Laghman (food)

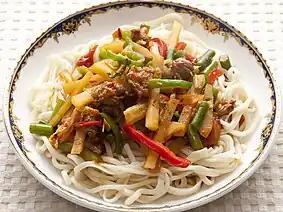
Laghman served in a Uyghur restaurant in Tokyo

Laghman, leghmen, laghmen, lagman, or leghman (ләғмән) is a dish of meat, vegetables and pulled noodles from Uyghur cuisine. In Chinese, the noodle is known as latiaozi or bànmiàn.